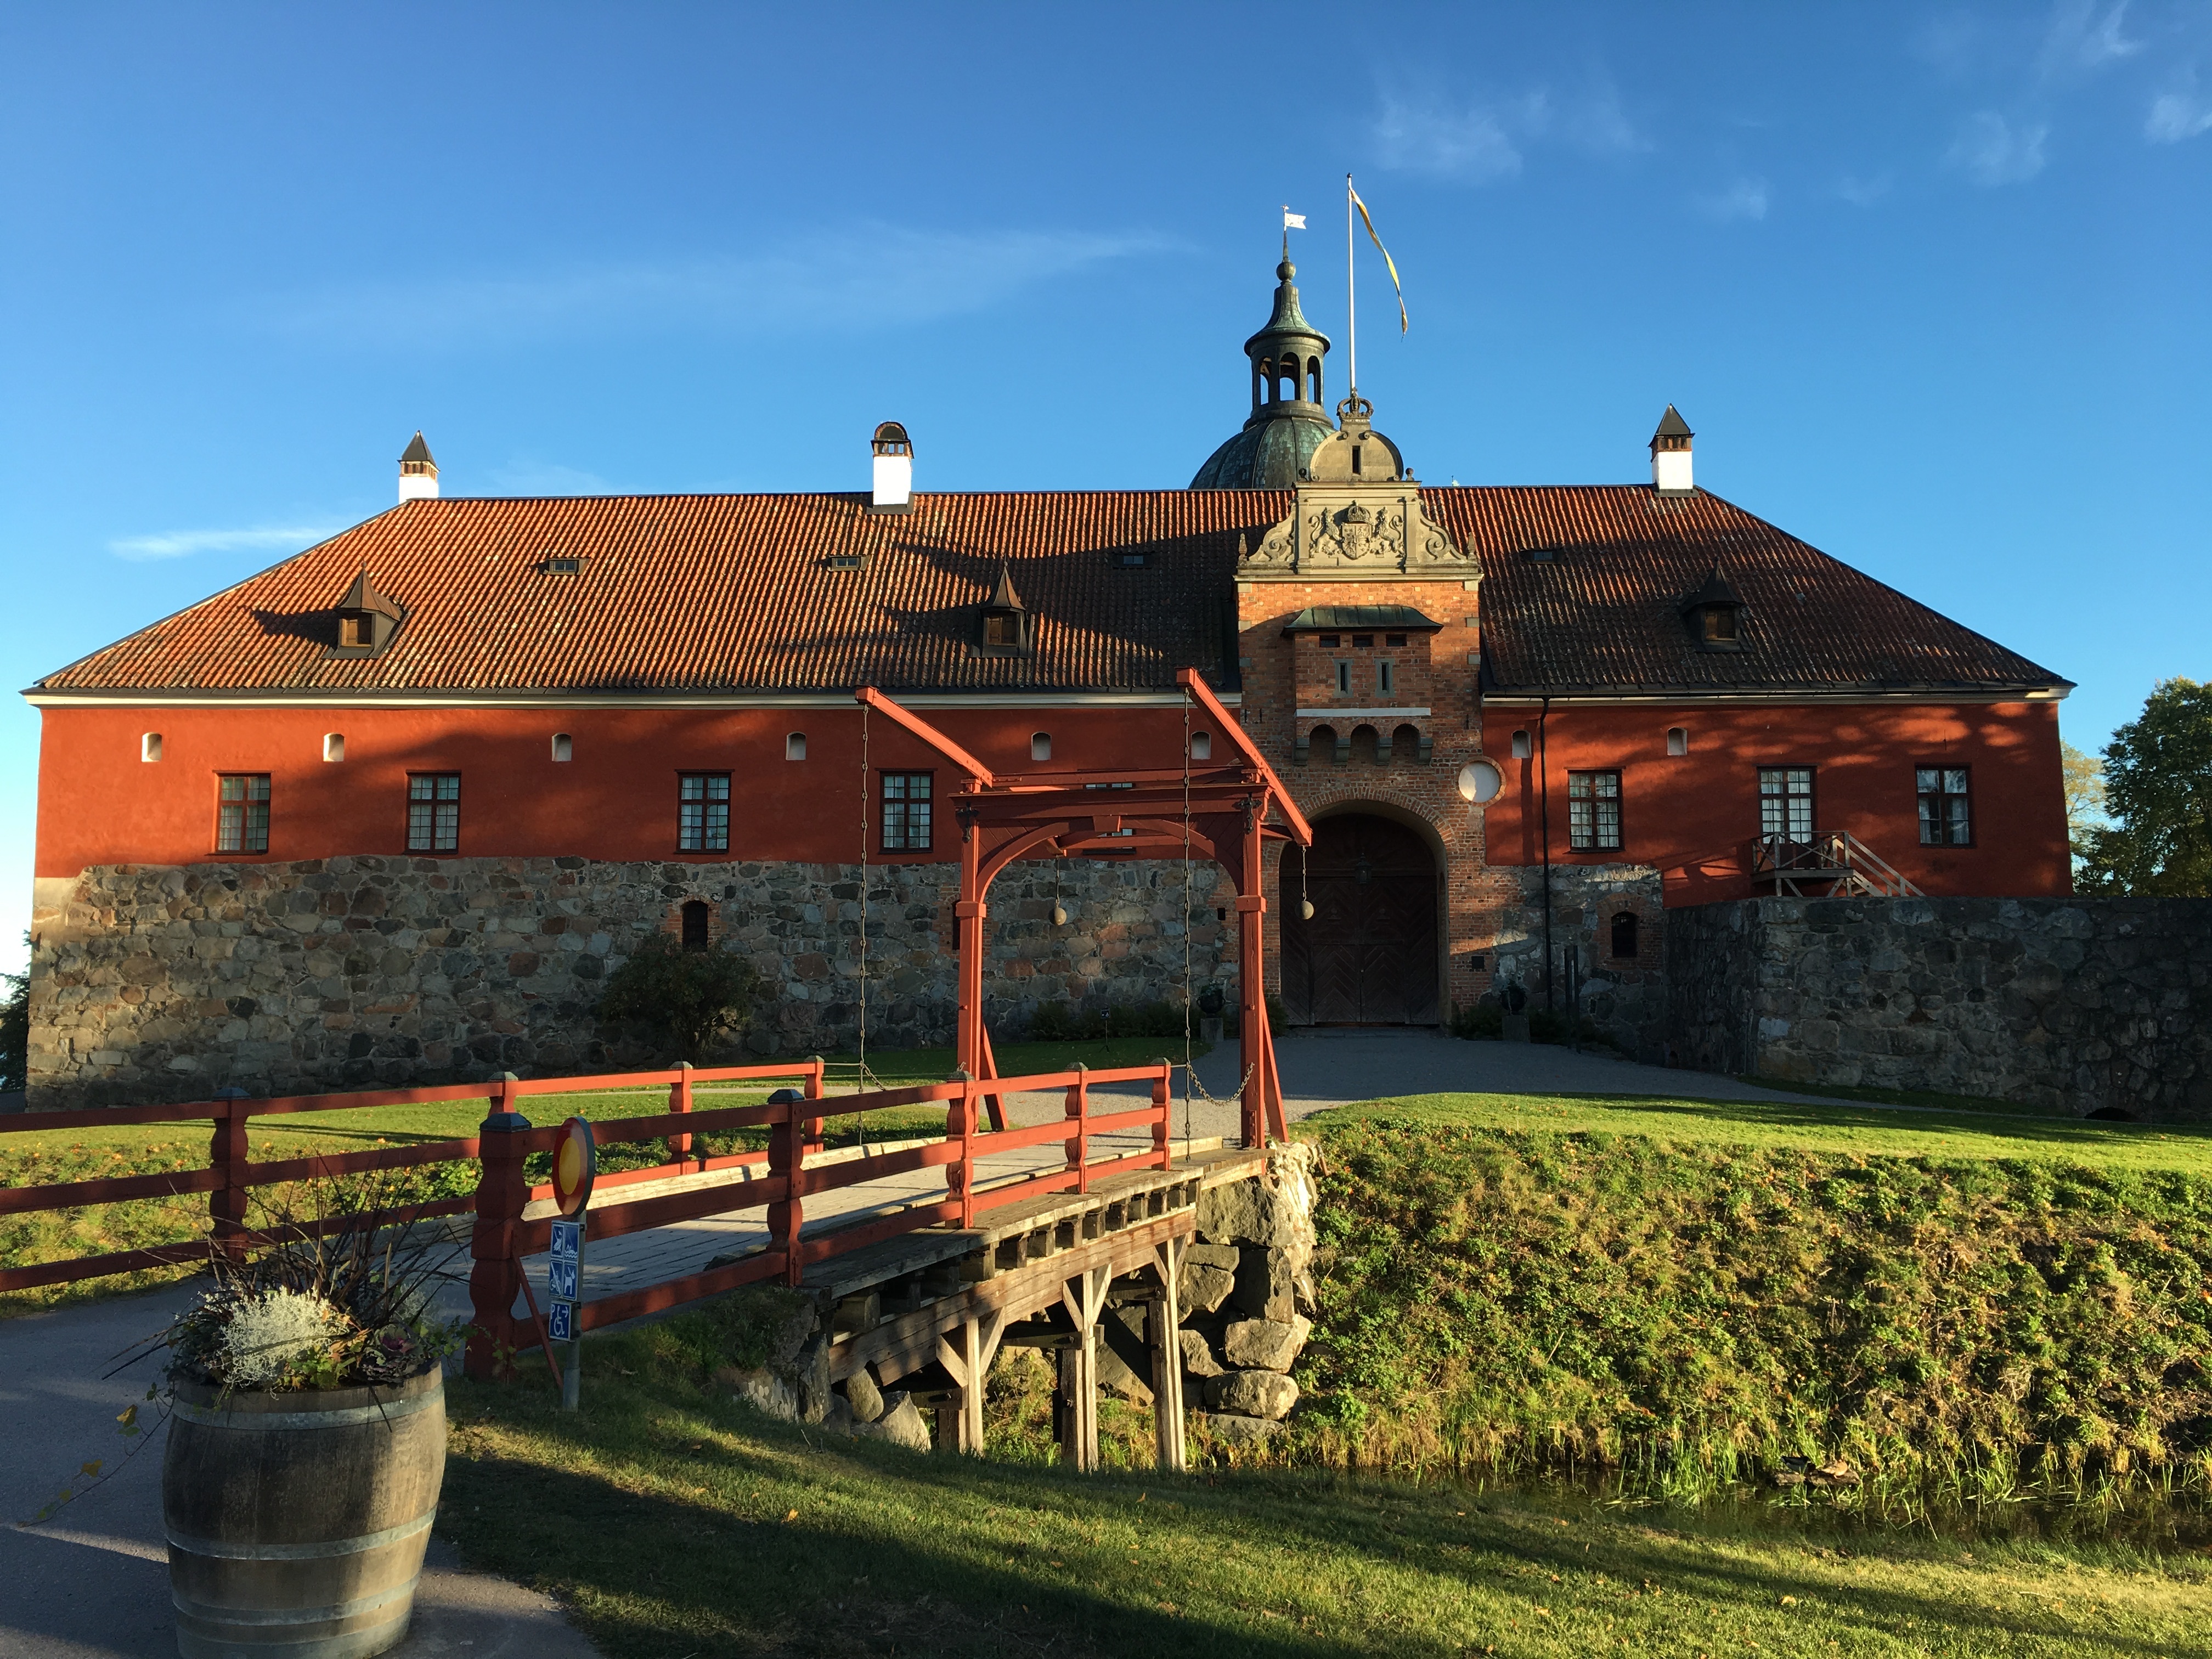
villa, house, town, building, chateau, palace, home, autumn, castle, monastery, sweden, estate, himmel, rural area, gripsholm castle, mariefred